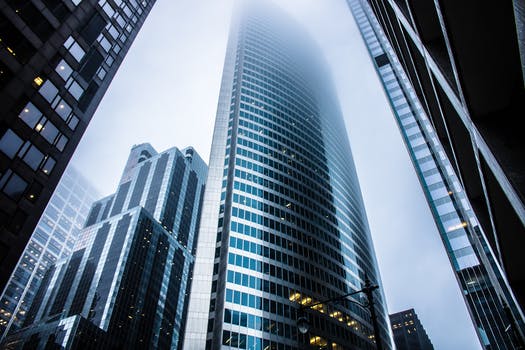
Label: No Watermark